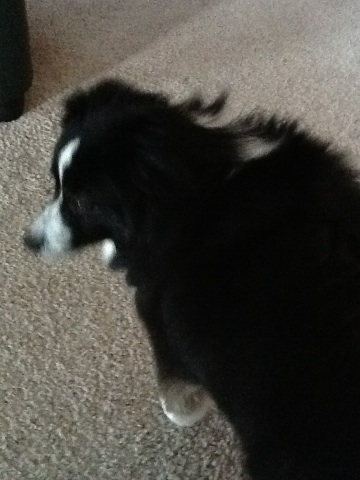Question: What is this?
Answer: dog